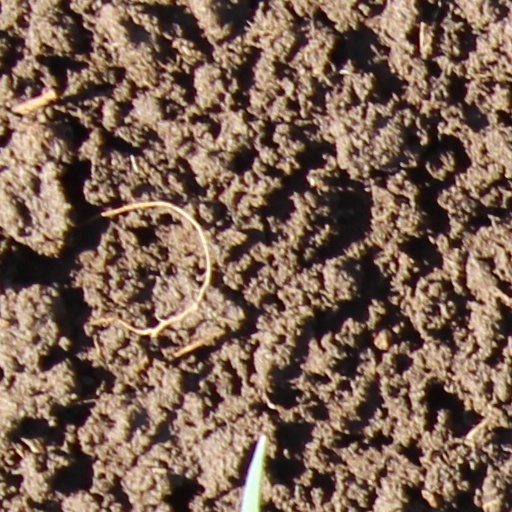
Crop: wheat